San Francisco Federal Building

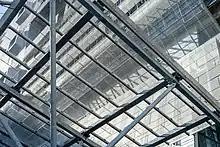

The building has been criticized as being dysfunctional for its employees. According to an employee interviewed by BeyondChron.com, "Workers seek to relieve the heat by opening windows, which not only sends papers flying, but, depending on their proximity to the opening, makes creating a stable temperature for all workers near impossible ... some employees must use umbrellas to keep the sun out of their cubicles."